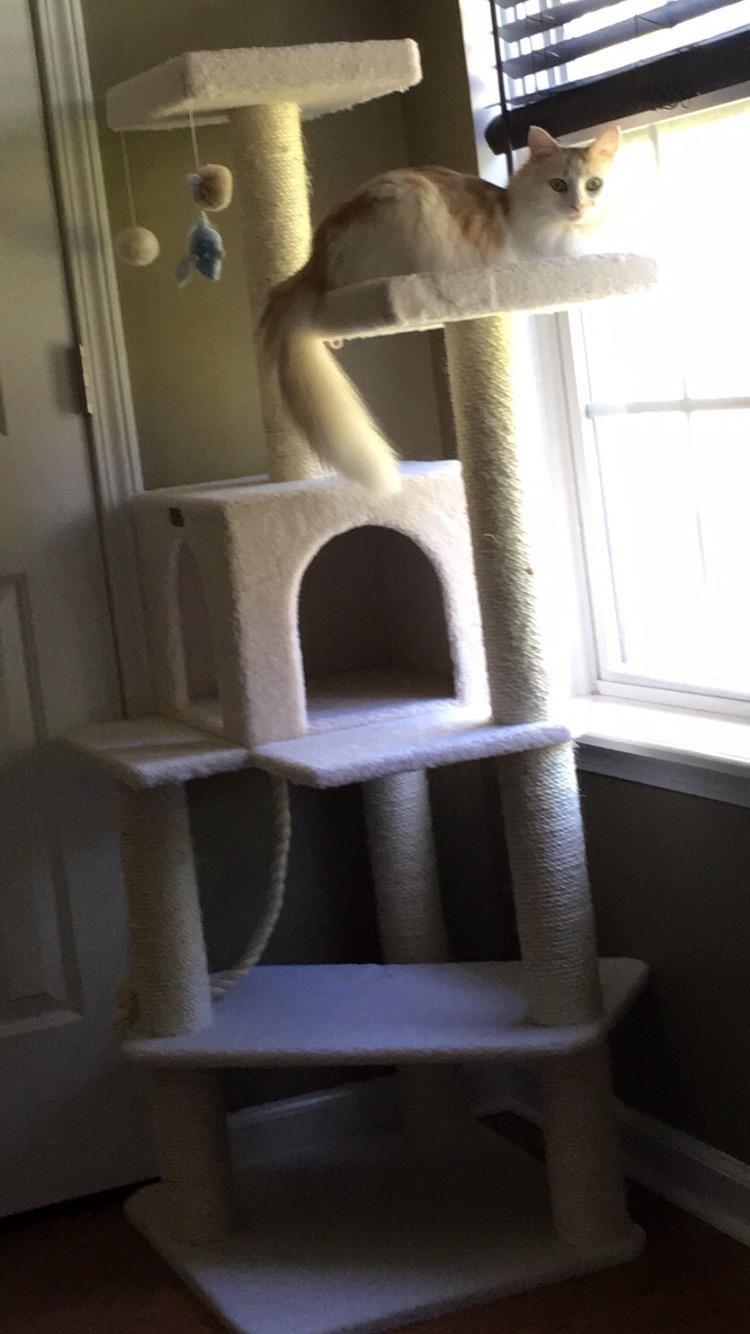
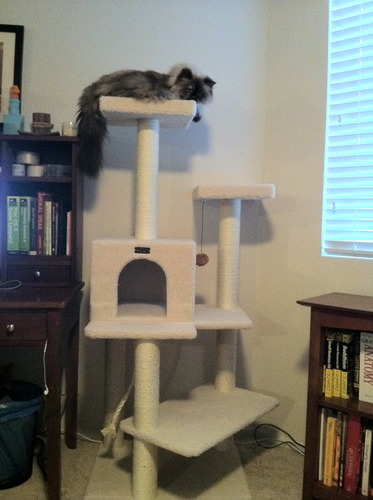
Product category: items_cat tree
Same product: yes